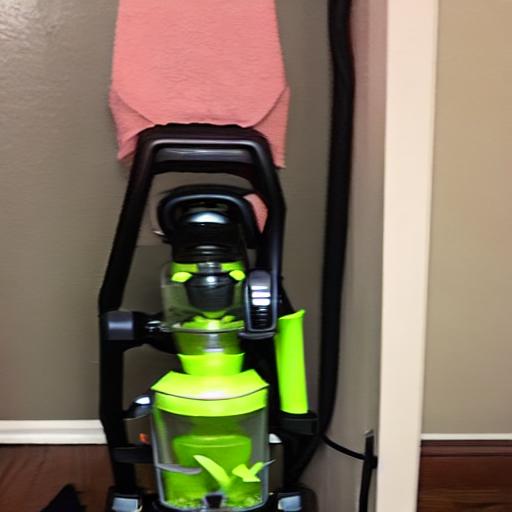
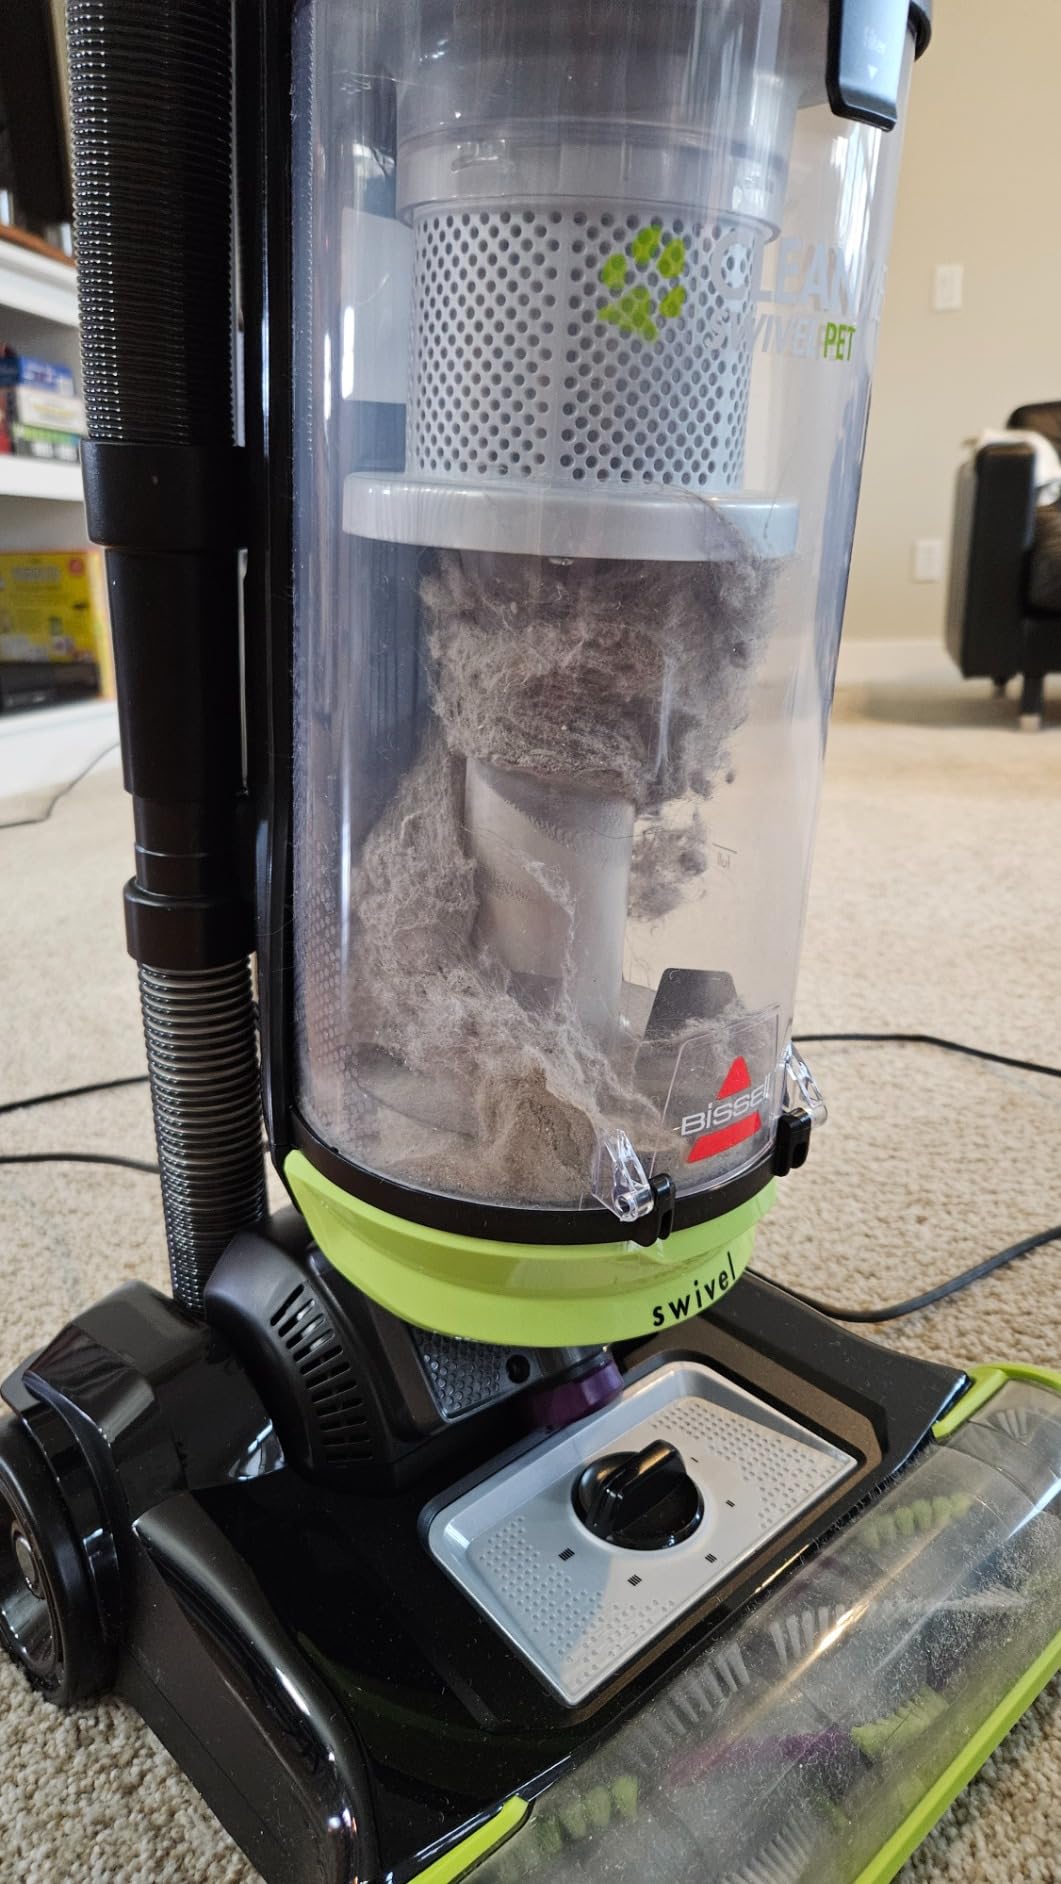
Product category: items_vacuum
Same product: no